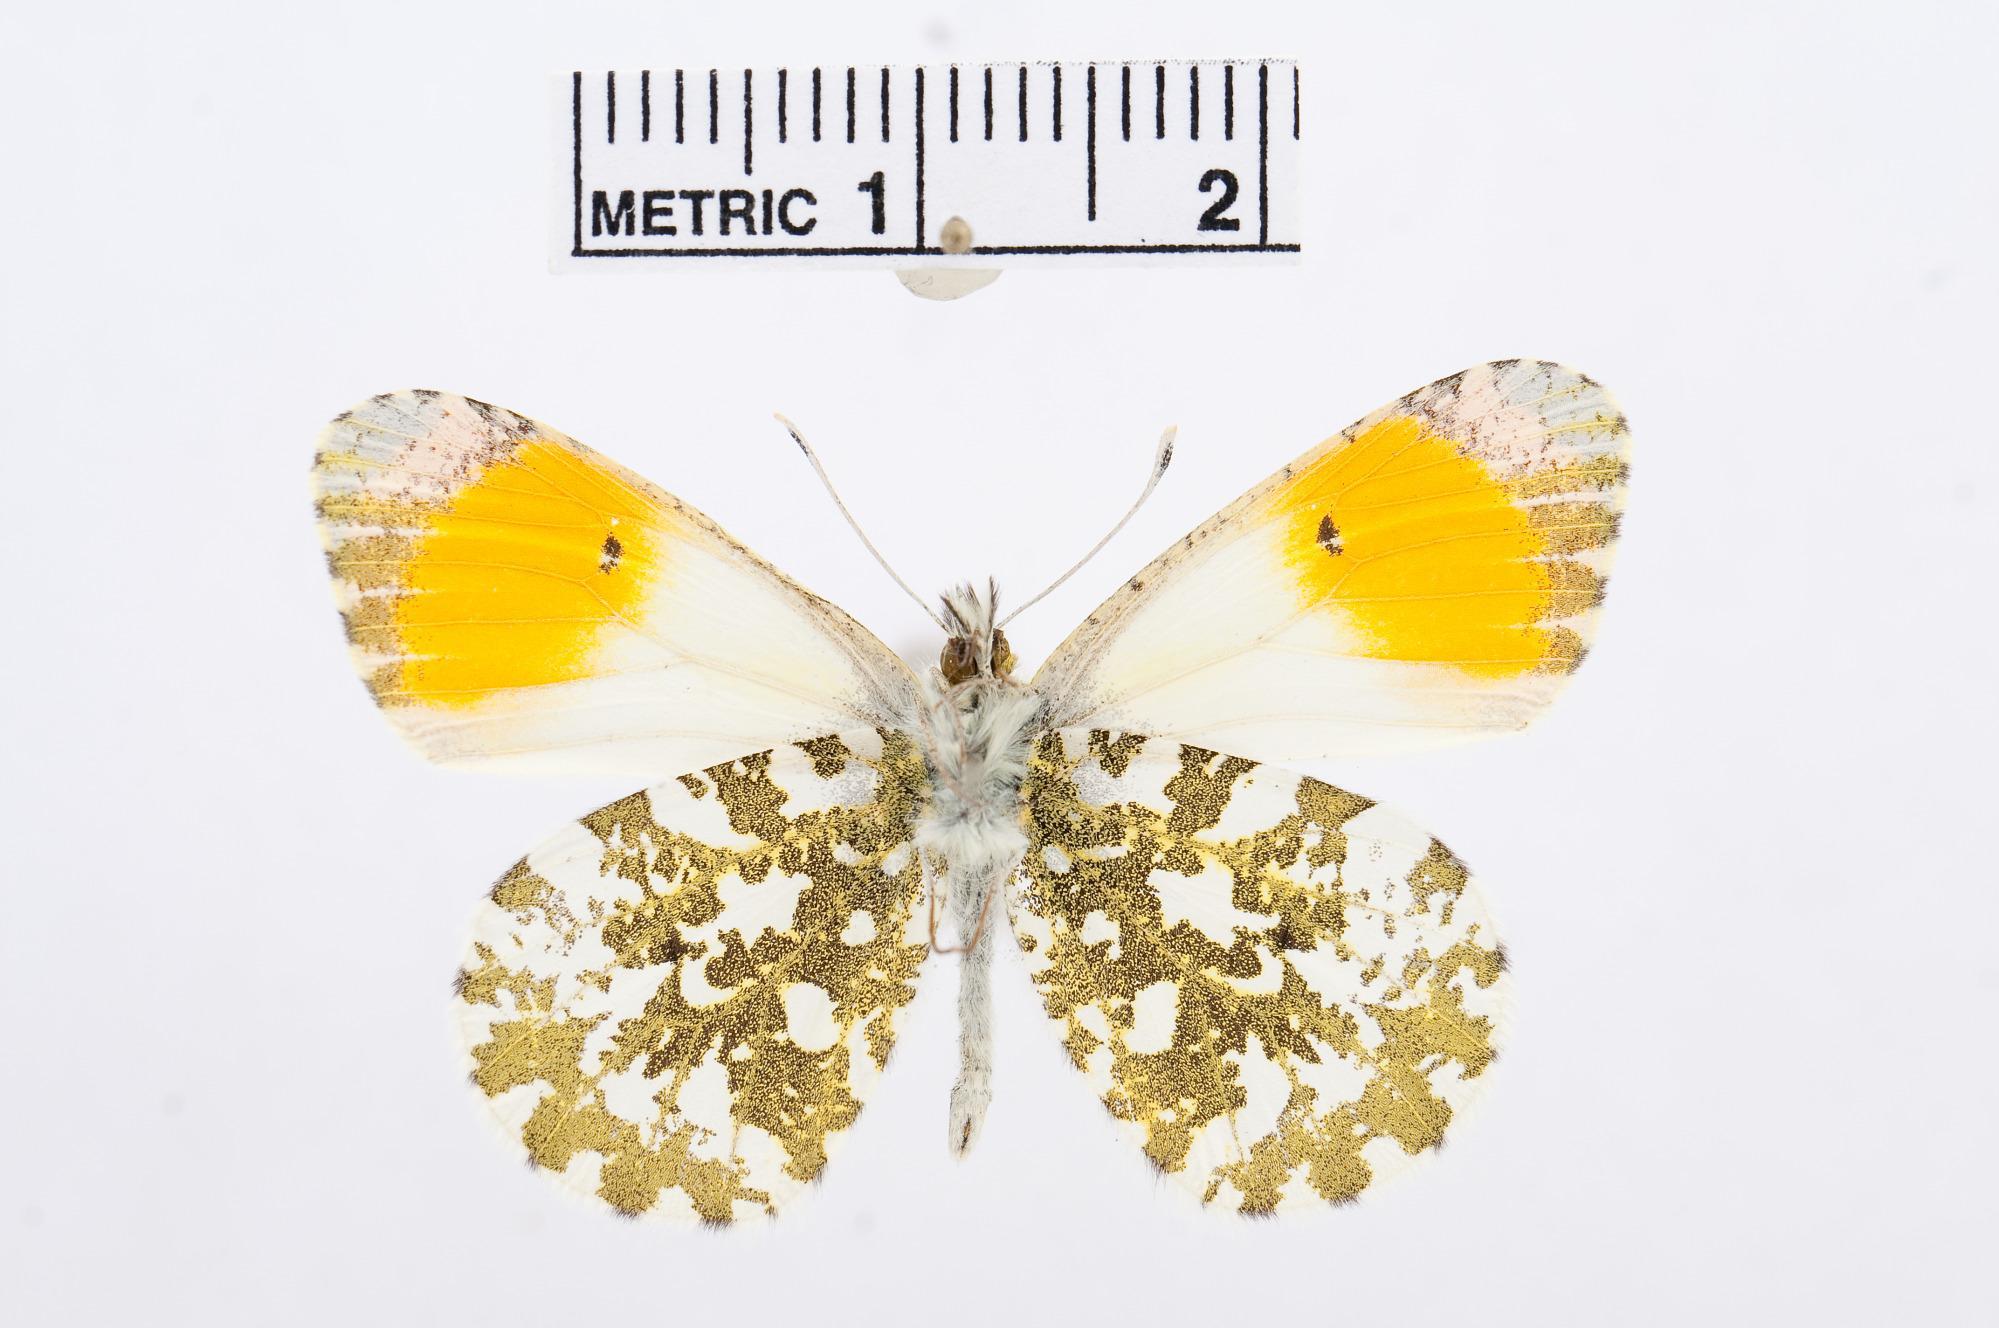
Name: Anthocharis cardamines
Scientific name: Anthocharis cardamines
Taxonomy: Animalia, Arthropoda, Hexapoda, Insecta, Lepidoptera, Pieridae, Pierinae